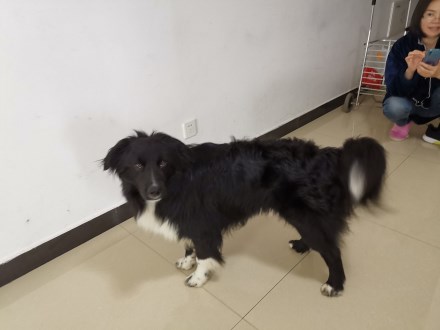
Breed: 2594-n000109-Border_collie